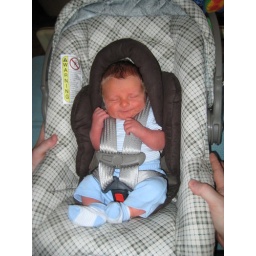
first time in a car seat... going home from hospital